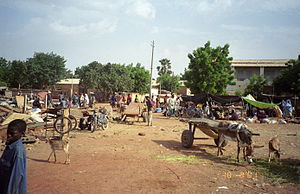
Ségou
Marked i Ségou.
Ségou er en by i det sydlige Mali, der med et indbyggertal på cirka 100.000 er landets tredjestørste. Byen ligger ca. 235 kilometer nordøst for hovedstaden Bamako.